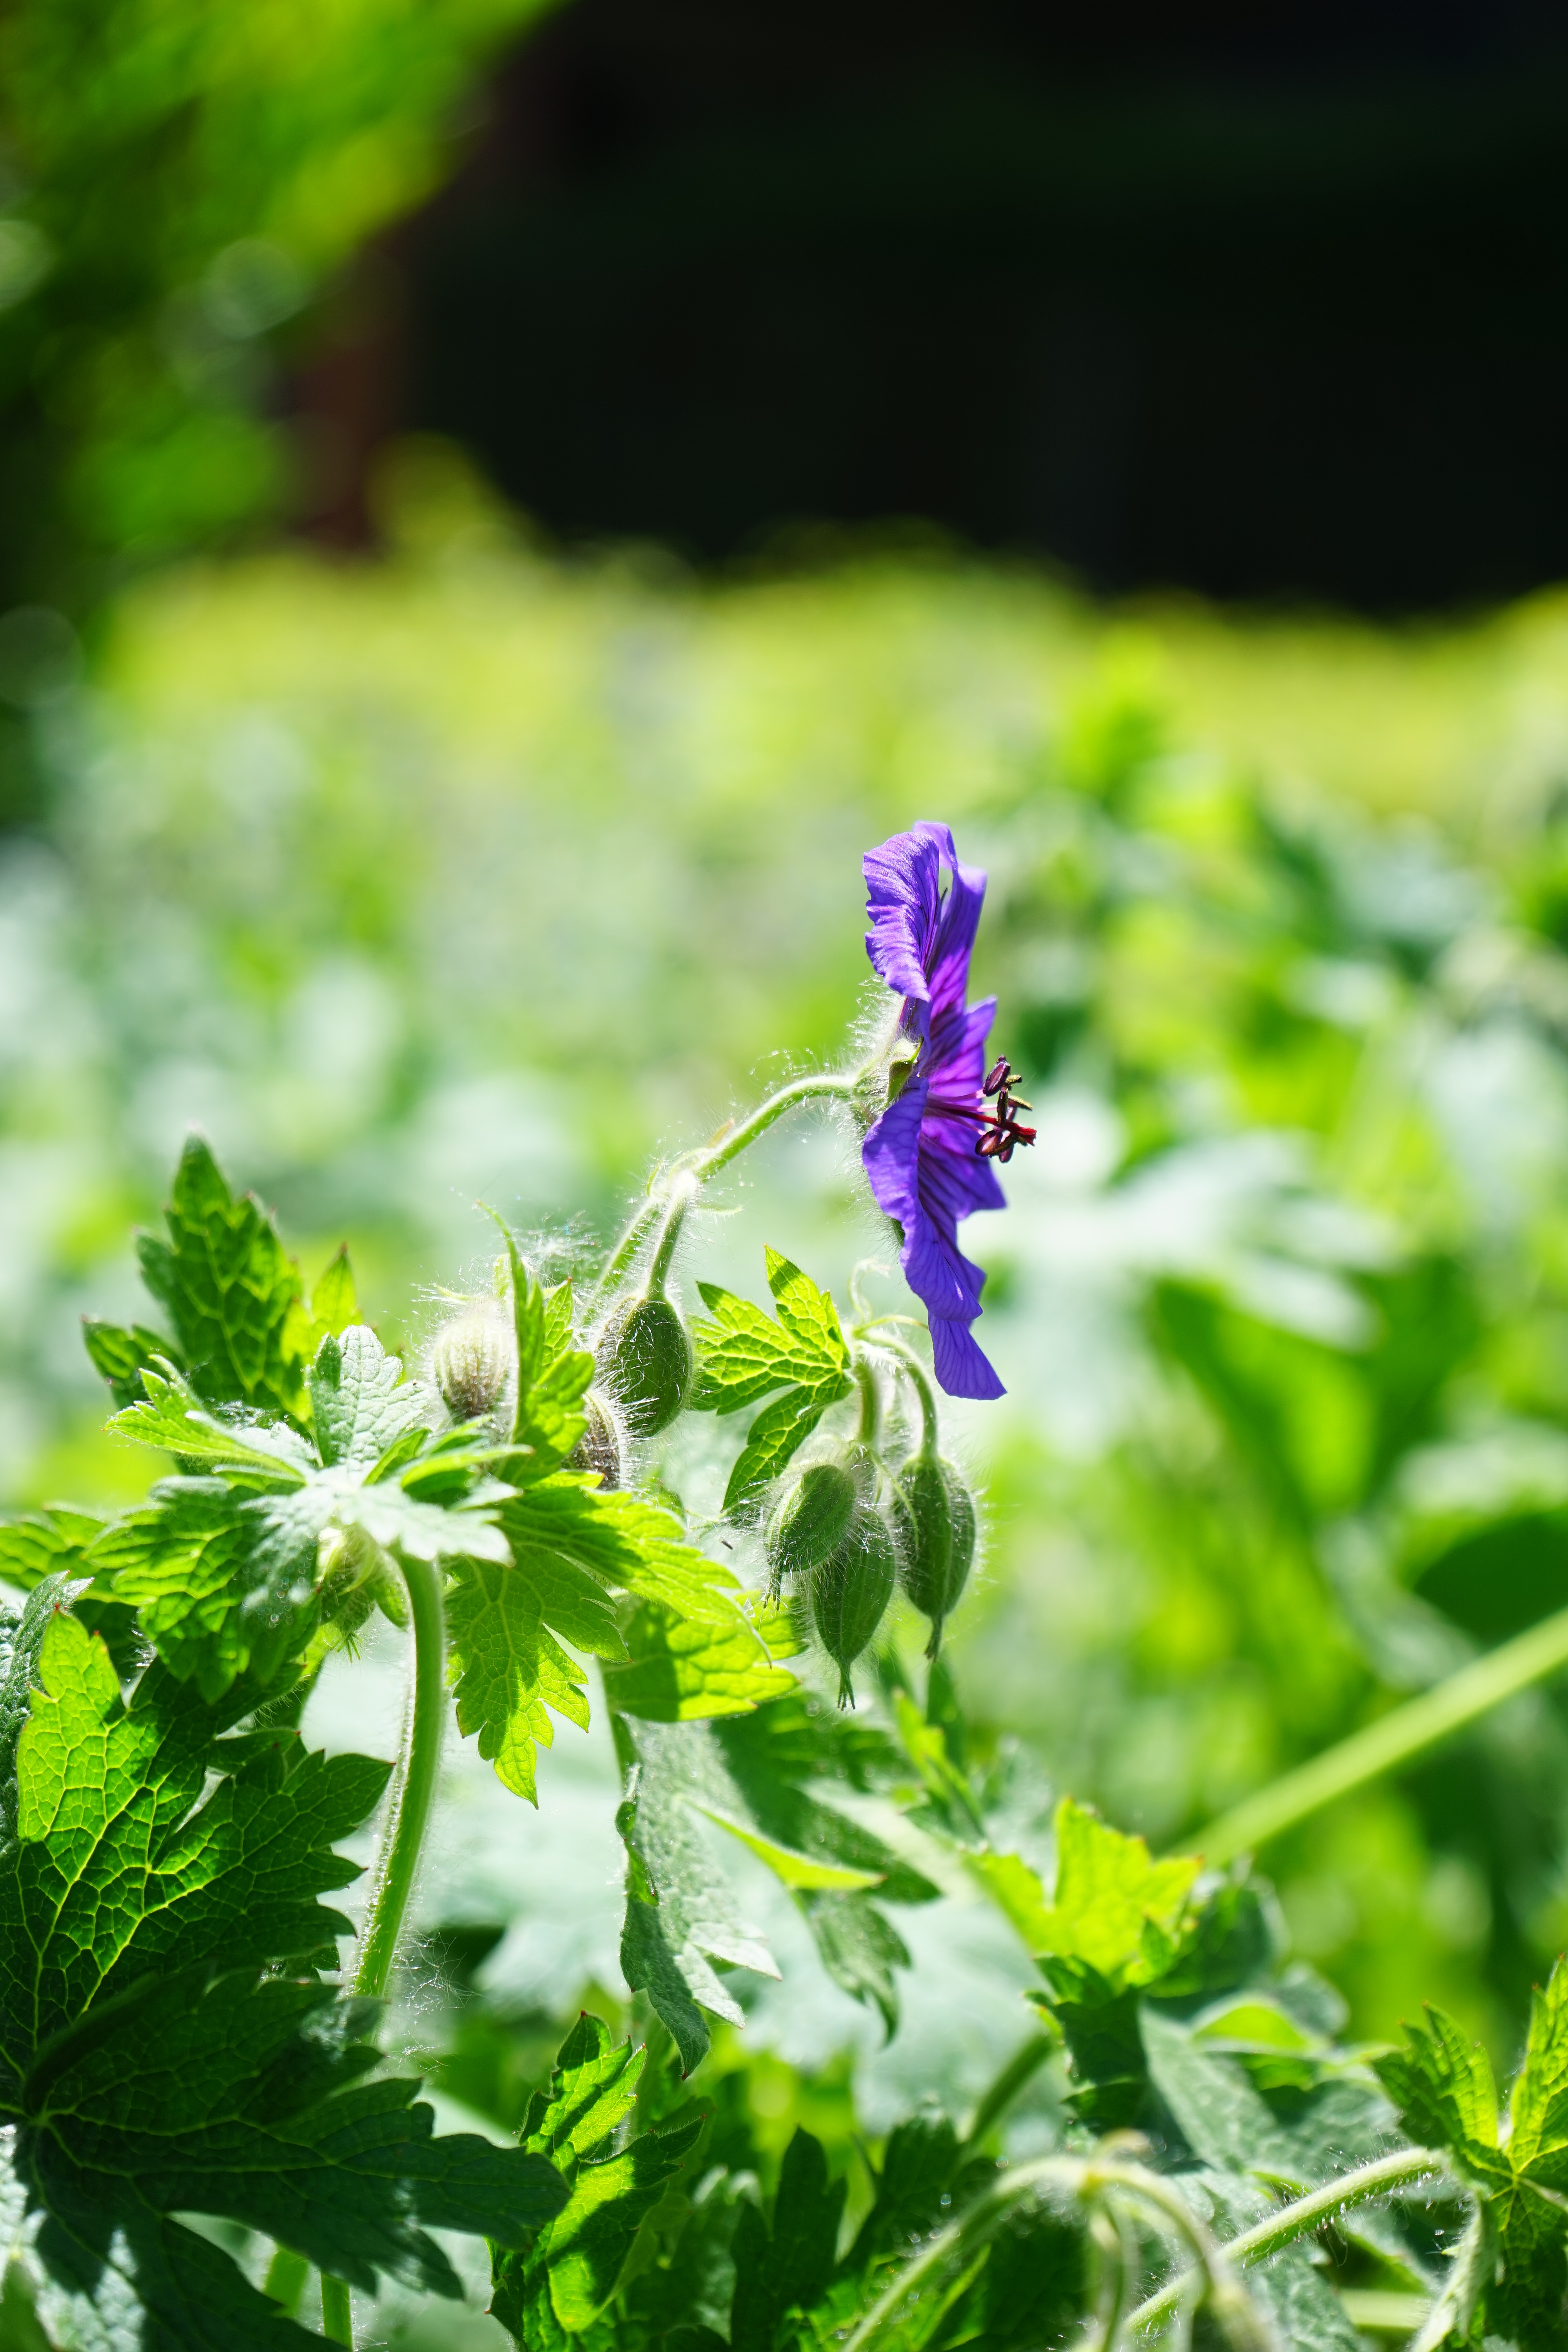
nature, blossom, plant, meadow, leaf, flower, bloom, green, herb, flora, wild flower, wildflower, violet, cranesbill, macro photography, ornamental plant, flowering plant, blue violet, geranium greenhouse, land plant, grand geranium